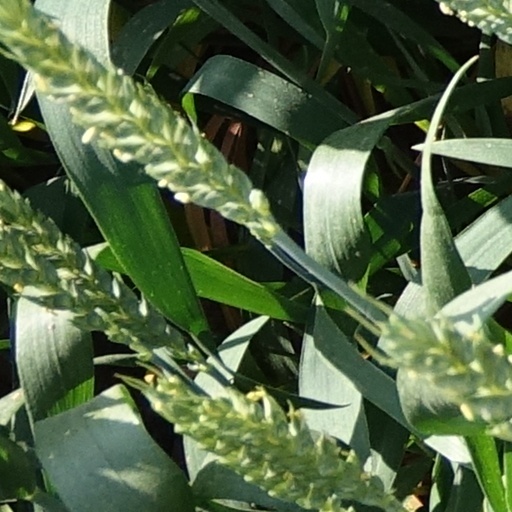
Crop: wheat